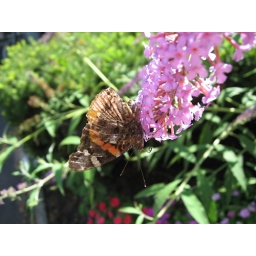
brown and orange butterfly with curly tounge - please help identify species, taken in central new Jersey